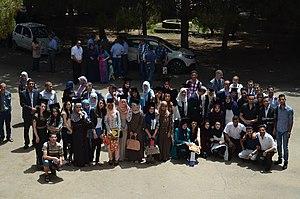
cérémonie de cloture
L'École Nationale Supérieure de Technologie, connue sous le sigle ENST, est un établissement d'enseignement supérieur algérien visant à former des cadres dans divers domaines sous l'aspect industriel.